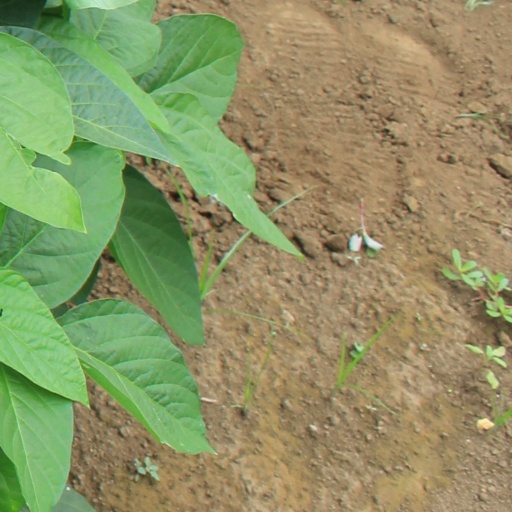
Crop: soybean